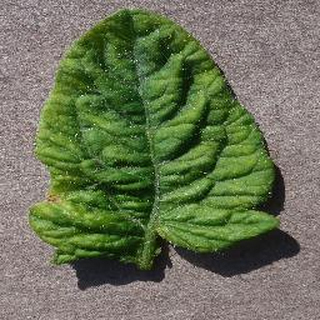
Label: tomato_yellow_leaf_curl_virus